Demon Hunter (band)

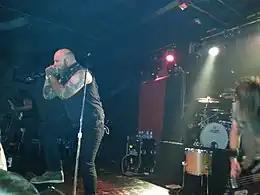
Demon Hunter in 2014

Demon Hunter began releasing teaser posts on January 30, 2014, related to seventh full-length album "Extremist", which was released on March 18, 2014. Demon Hunter released the album's first single, "Artificial Light", on their YouTube account February 13, 2014, and also released websites to pre-order their new album. "The Last One Alive", and "I Will Fail You" were eventually released as promotional singles shortly after. "Extremist" debuted at No. 16 on the "Billboard" 200 selling approximately 18,000 copies in the first week of release. This is the band's highest chart debut, being 20 steps higher than their highly regarded previous effort, "True Defiance" which debuted at No. 36.